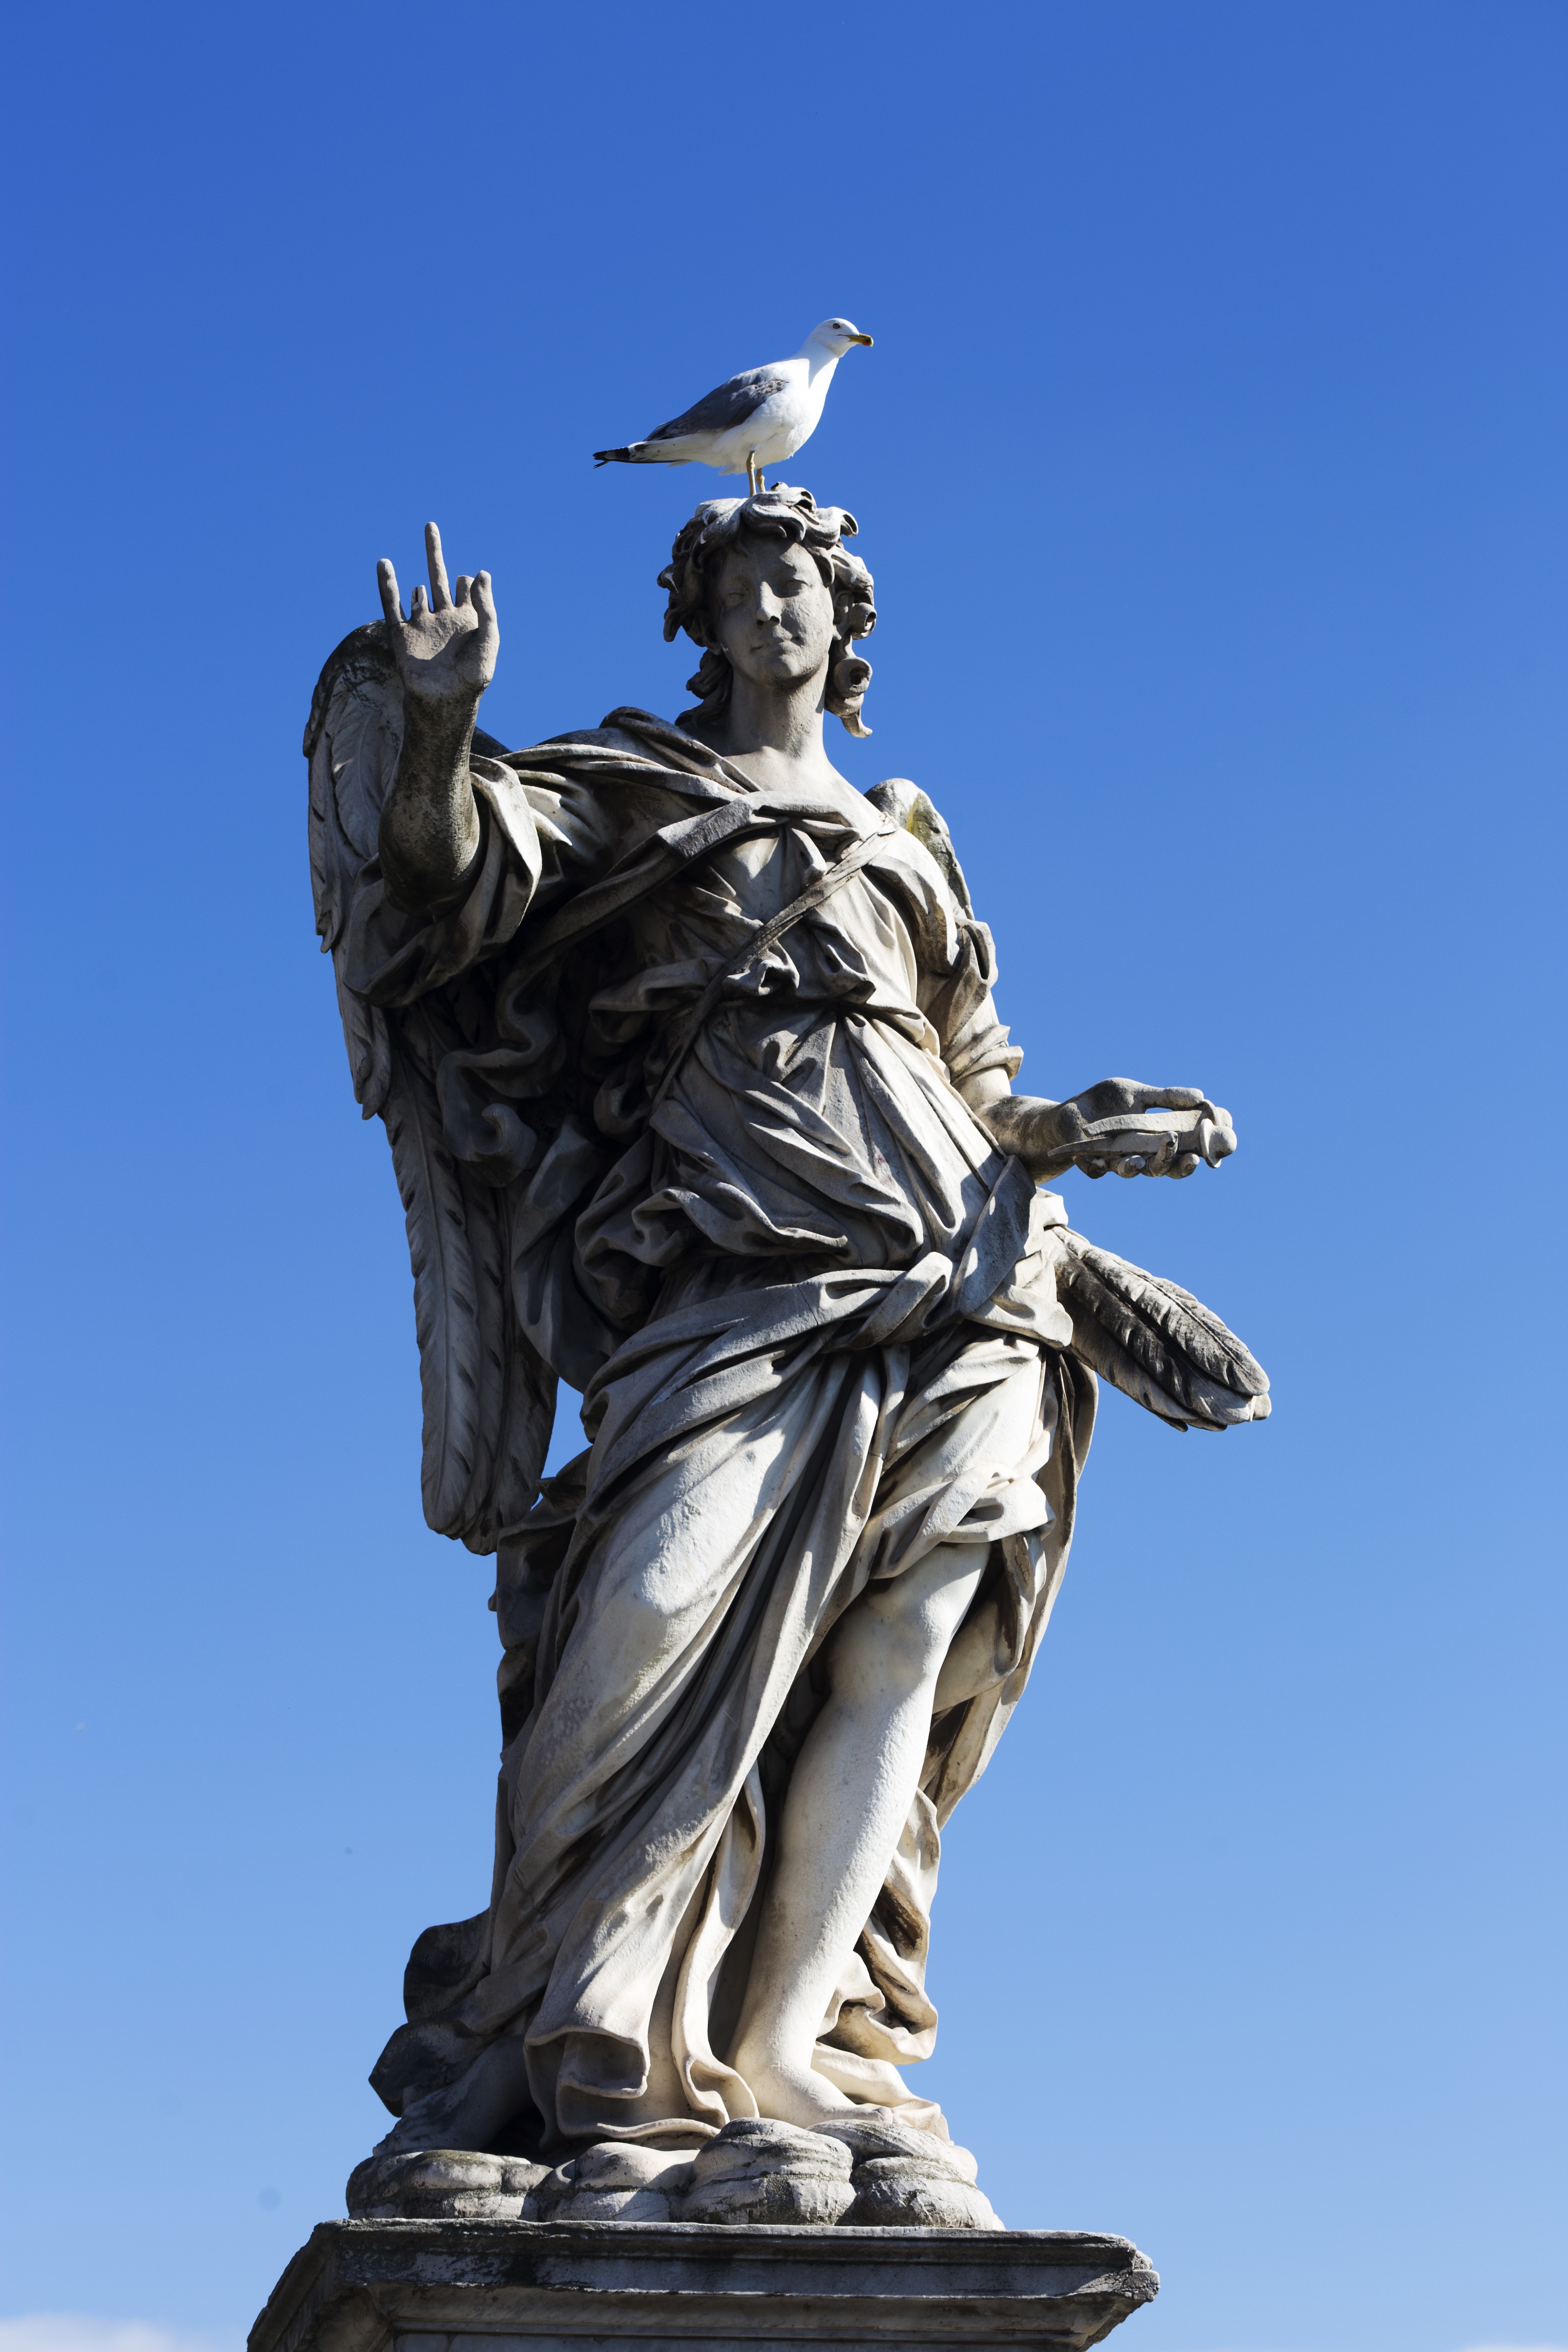
monument, statue, sculpture, art, rome, mythology, the vatican, bronze sculpture, holy angel castle